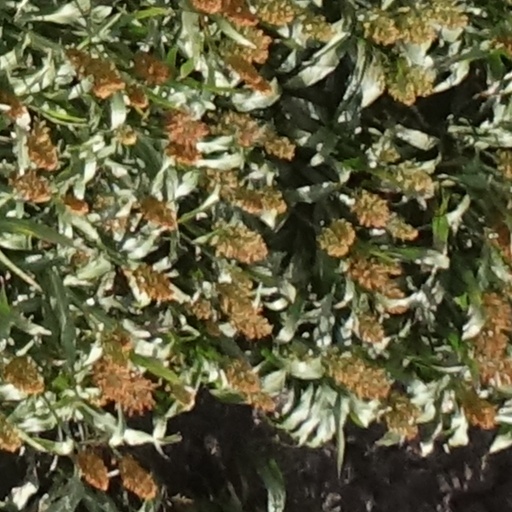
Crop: sorghum